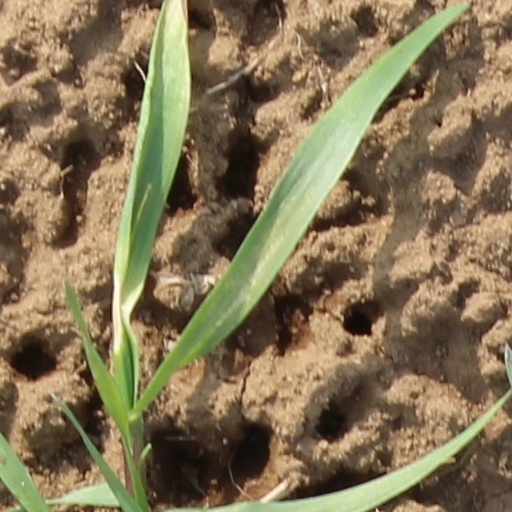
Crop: wheat